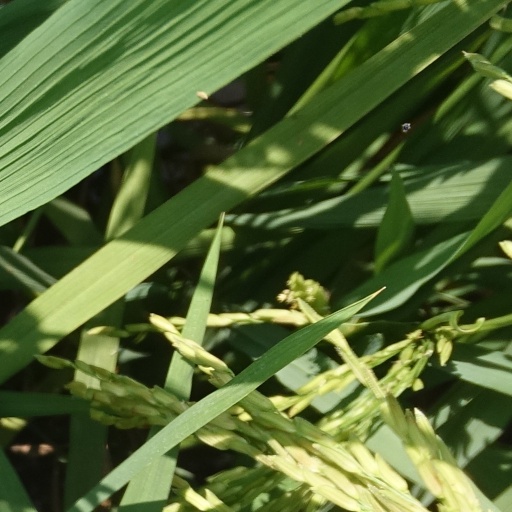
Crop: rice